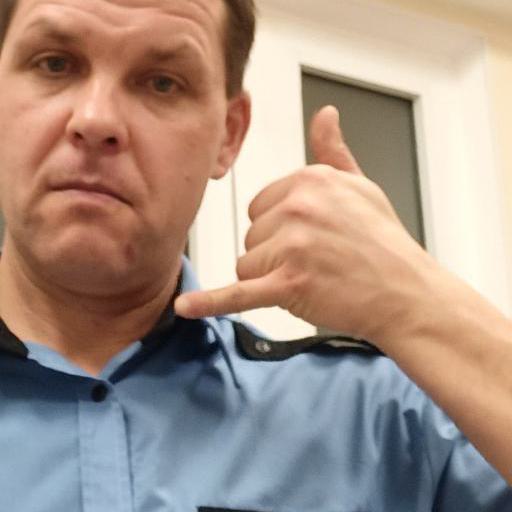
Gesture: call